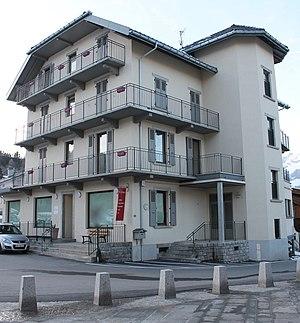
Bibliothèque municipale de Combloux.
Combloux est une commune française située dans le département de la Haute-Savoie, en région Auvergne-Rhône-Alpes. Village touristique de montagne, appartenant à la province historique du Faucigny et à l'actuelle communauté de communes Pays du Mont-Blanc, elle compte 2 106 habitants en 2017.